Mikhail Grabovski

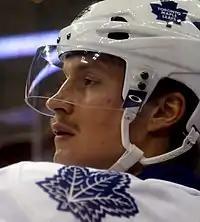
Grabovski with the Toronto Maple Leafs in November 2011

On 2 July 2014, as a free agent, Grabovski signed a four-year, $20 million contract with the New York Islanders. His tenure with the Islanders was largely affected by injury, with a lingering concussion ruling him out for the entirety of the 2016–17 season. Grabovski joined the Islanders along with his Maple Leafs linemate and friend Nikolay Kulemin, making it known to teams during free agency that they wanted to sign together.